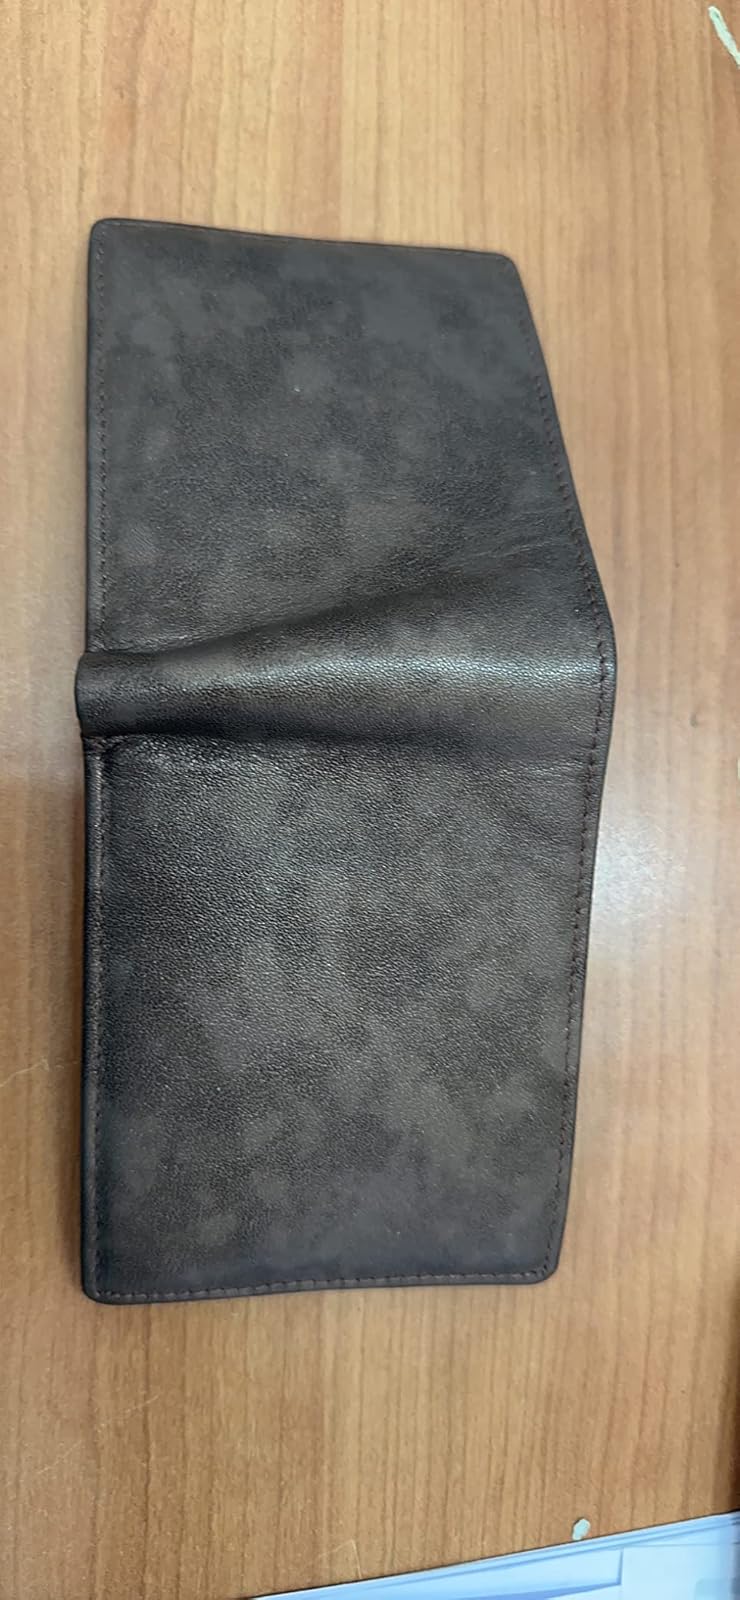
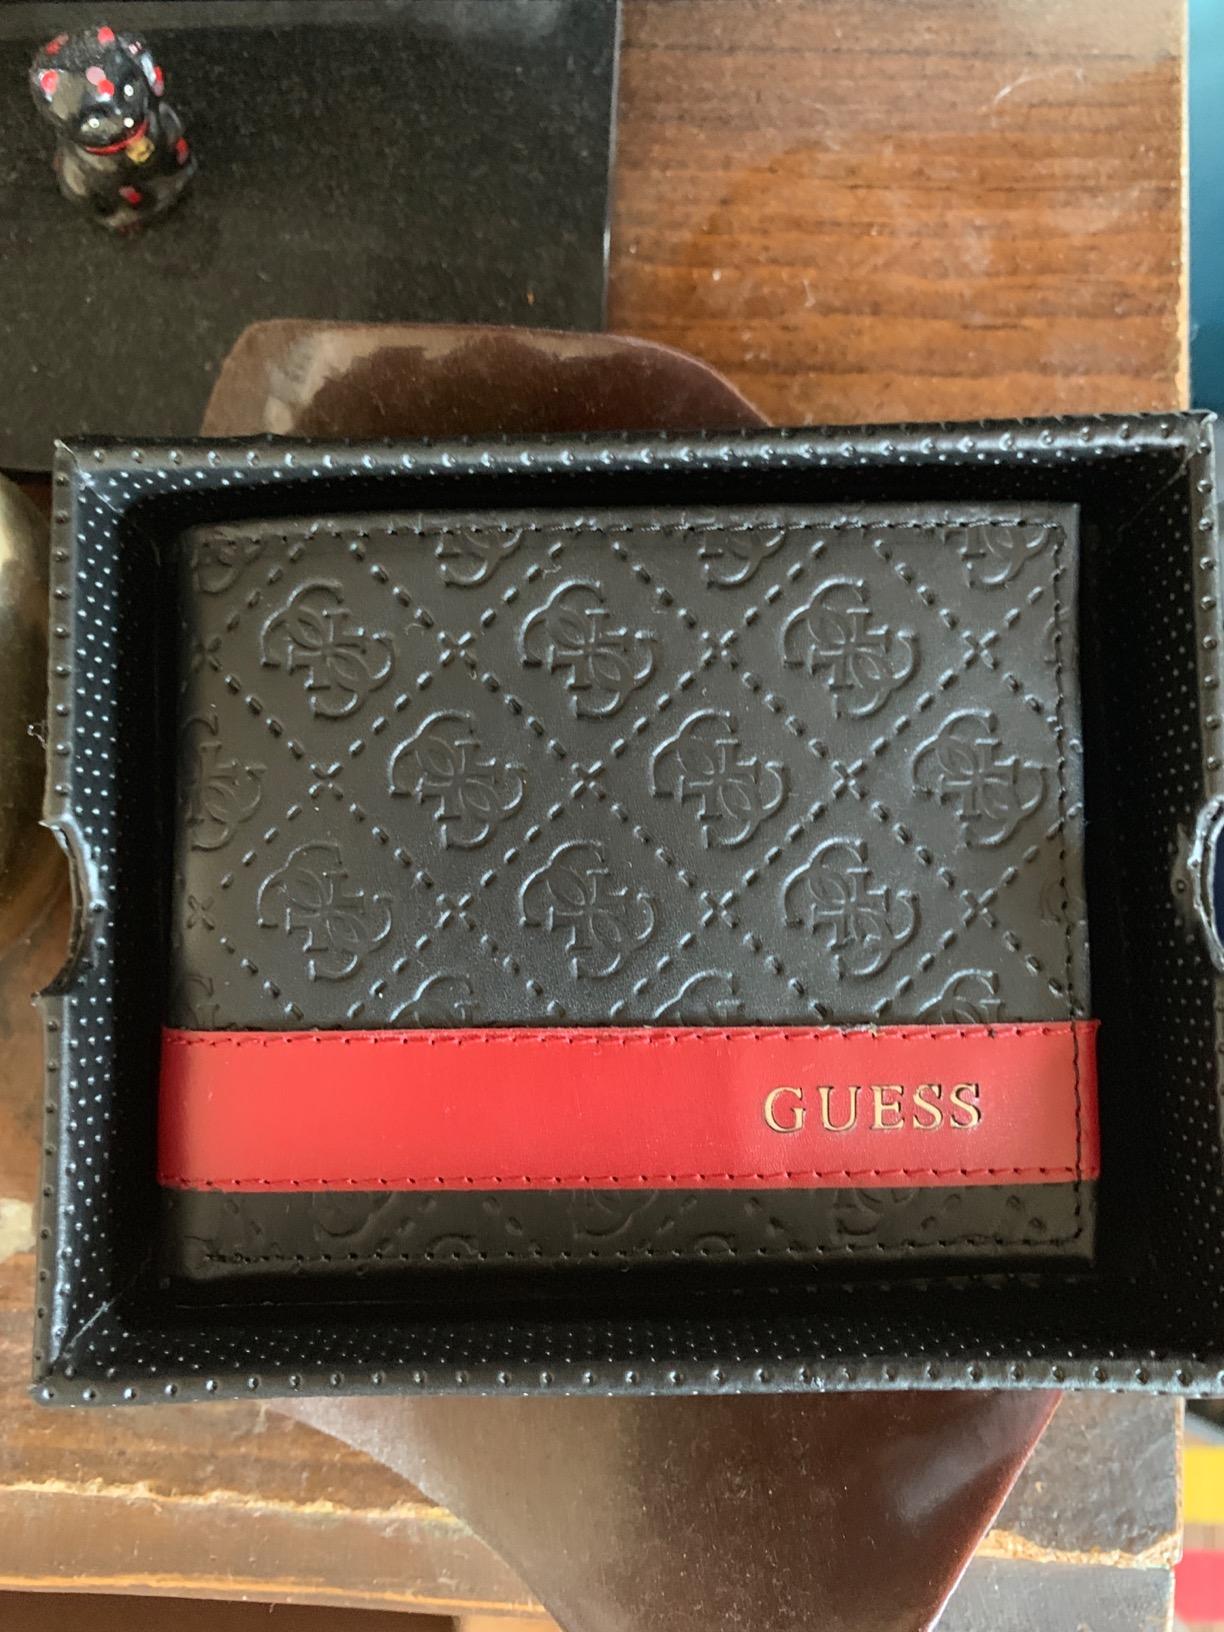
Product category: accessories_wallet
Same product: no